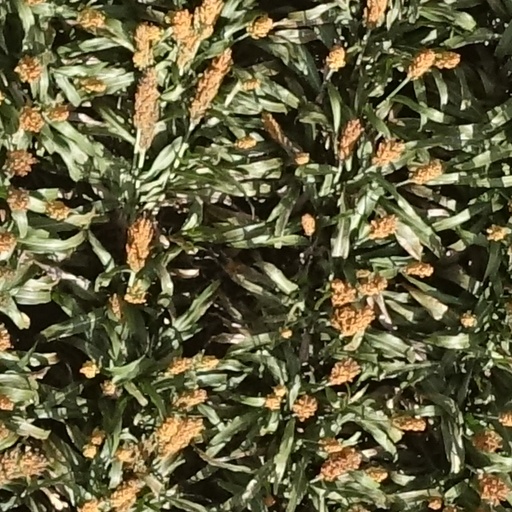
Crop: sorghum